Kalinovik

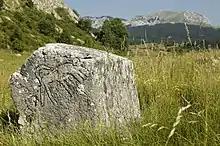
Stećak

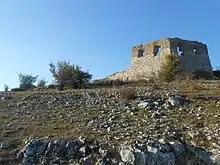
Medieval fortress Gradina

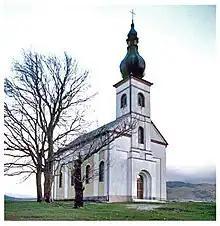
Serbian Orthodox Church of Saint Peter and Paul founded in the 19th century

The following table gives a preview of total number of registered people employed in legal entities per their core activity (as of 2018):